Marcelo Birck

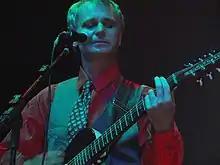
Birck in 2013

Marcelo de Campos Velho Birck (born August 13, 1965) is a Brazilian singer-songwriter, lyricist, arranger and guitarist, best known for his work with influential rock band Graforreia Xilarmônica.